Coolmore Stud

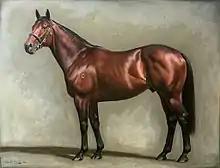
Fastnet Rock by Charles Church

Coolmore Australia, located near Jerrys Plains in the Hunter Valley of New South Wales, is a 3,340 ha farm that has approximately 1,000 horses, including 600 mares that produce about 300 foals there during the spring. The stallion roster includes several permanent sires such as Choisir and Fastnet Rock, plus others who shuttle from the northern hemisphere on a rotating basis.